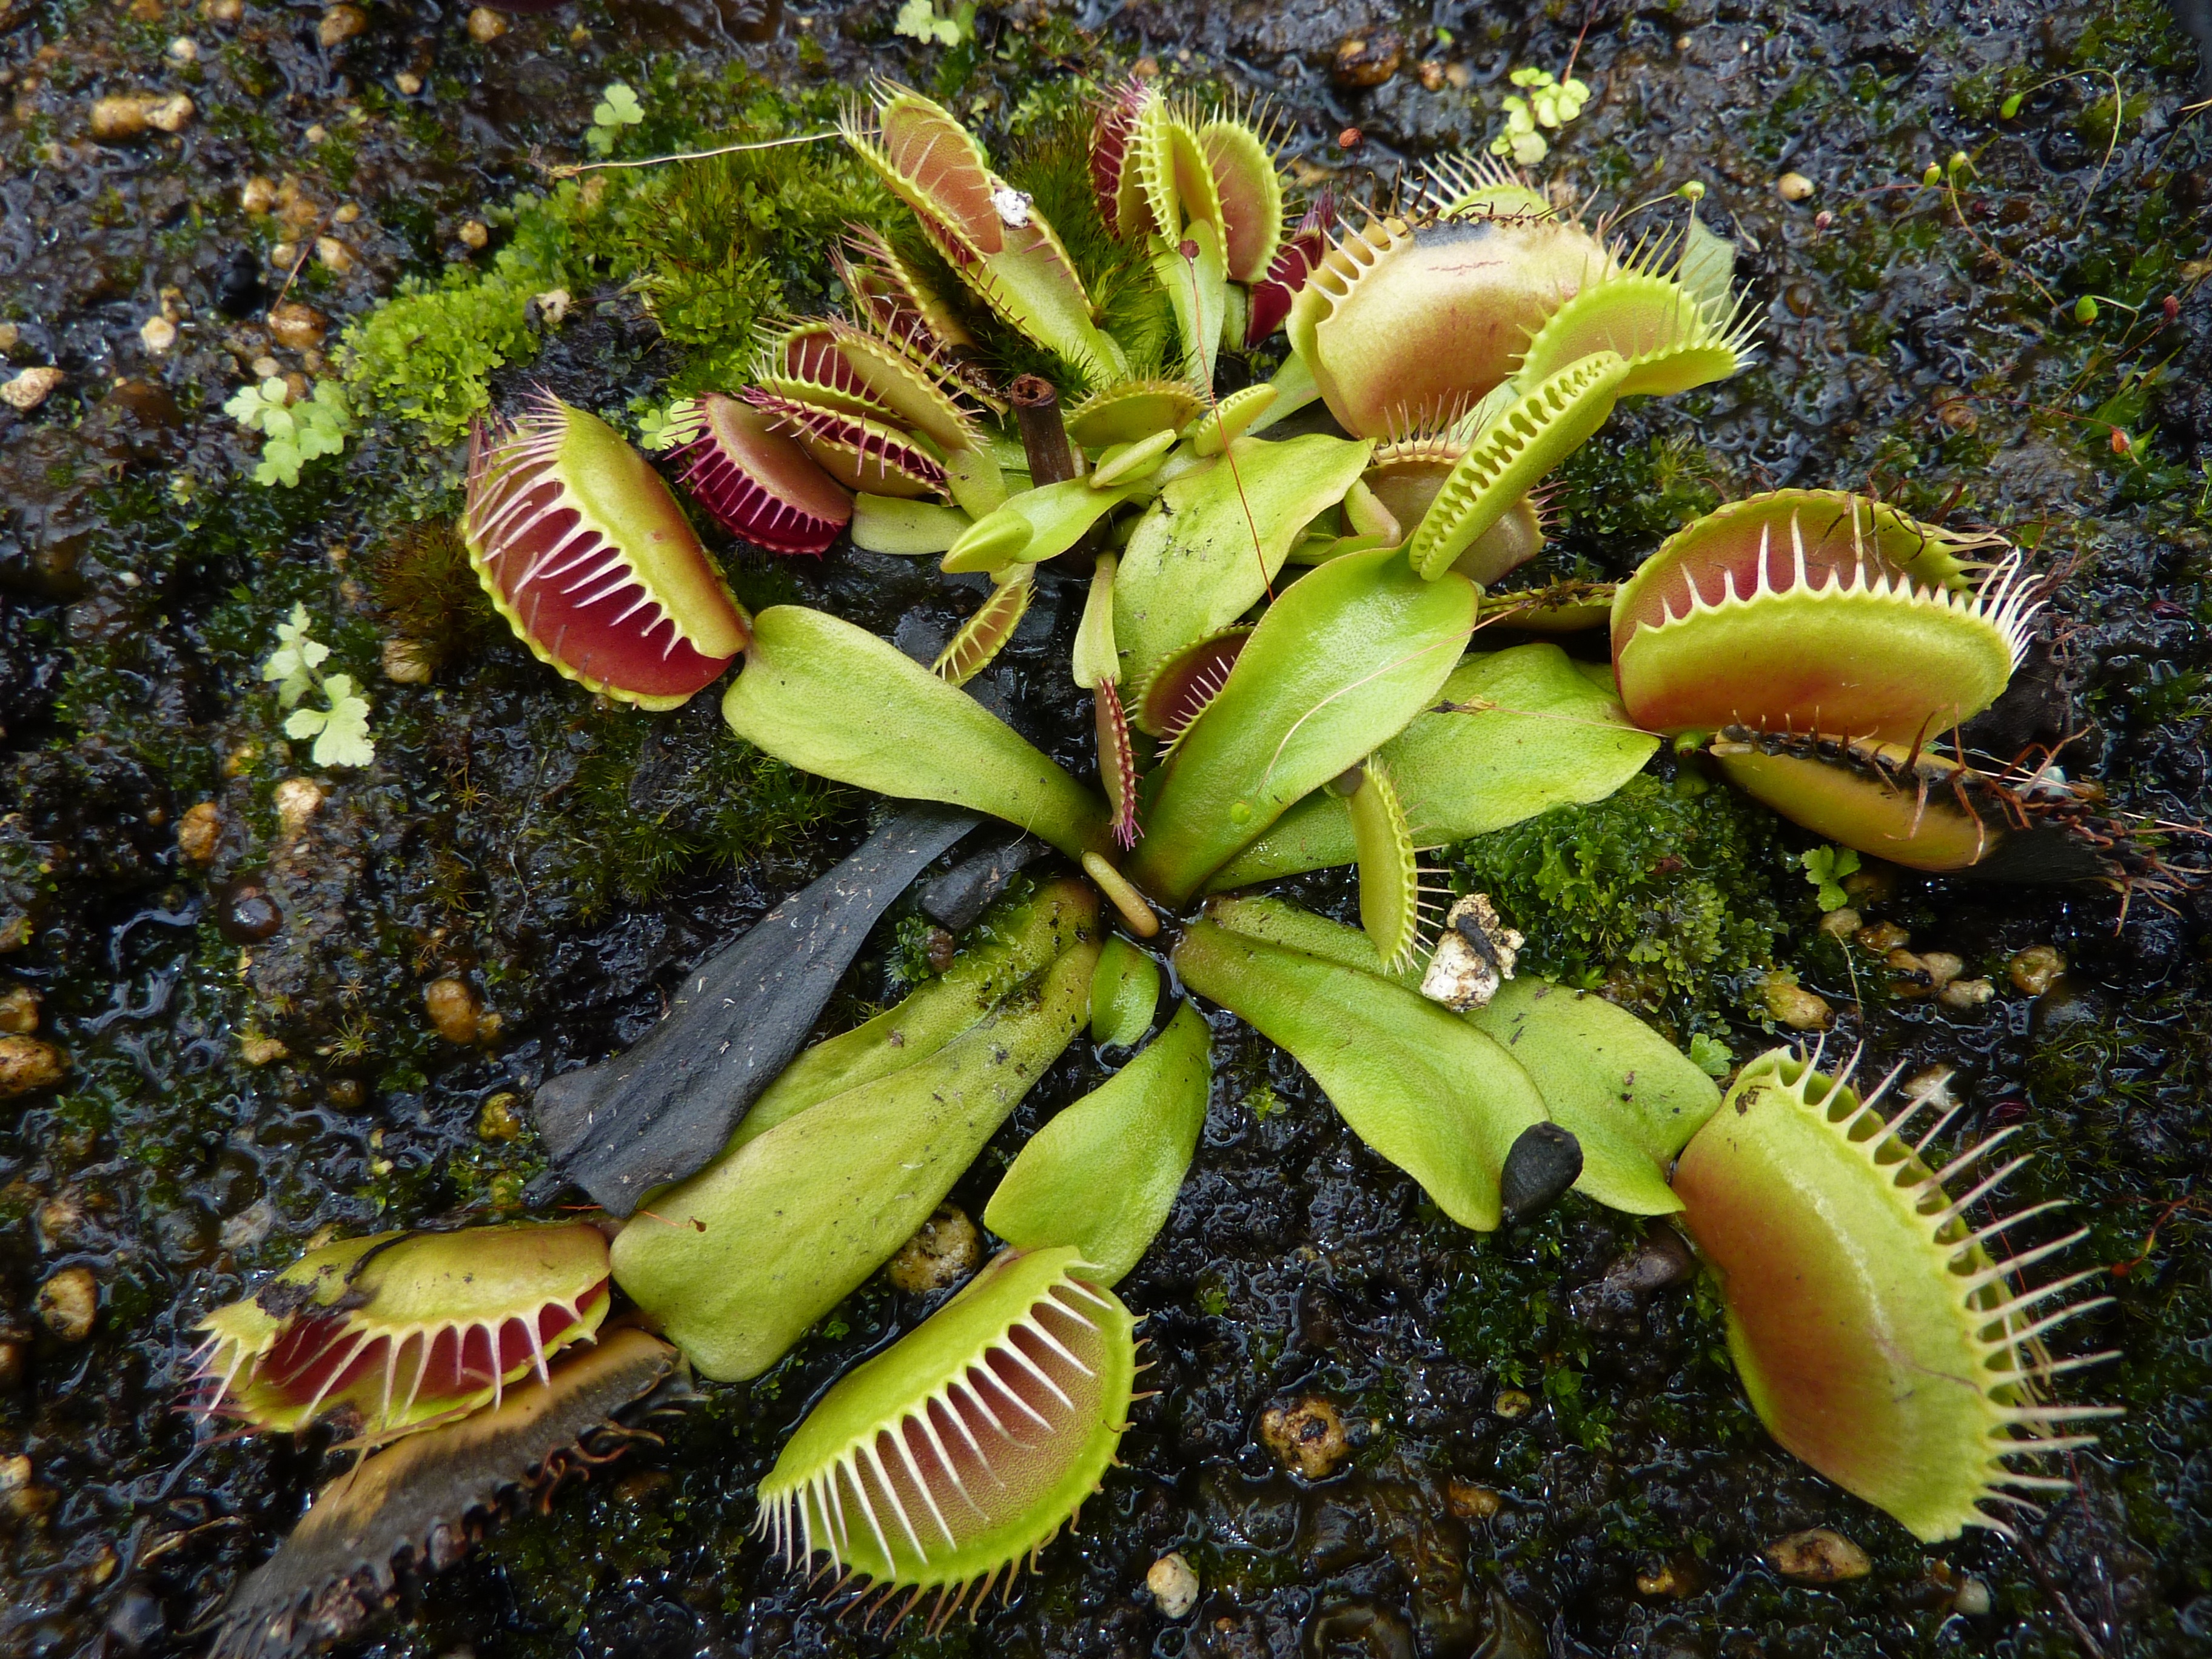
nature, plant, flower, jungle, biology, botany, flora, fauna, tropics, carnivorous, carnivorous plant, insectivorous, venus fly trap, marine biology